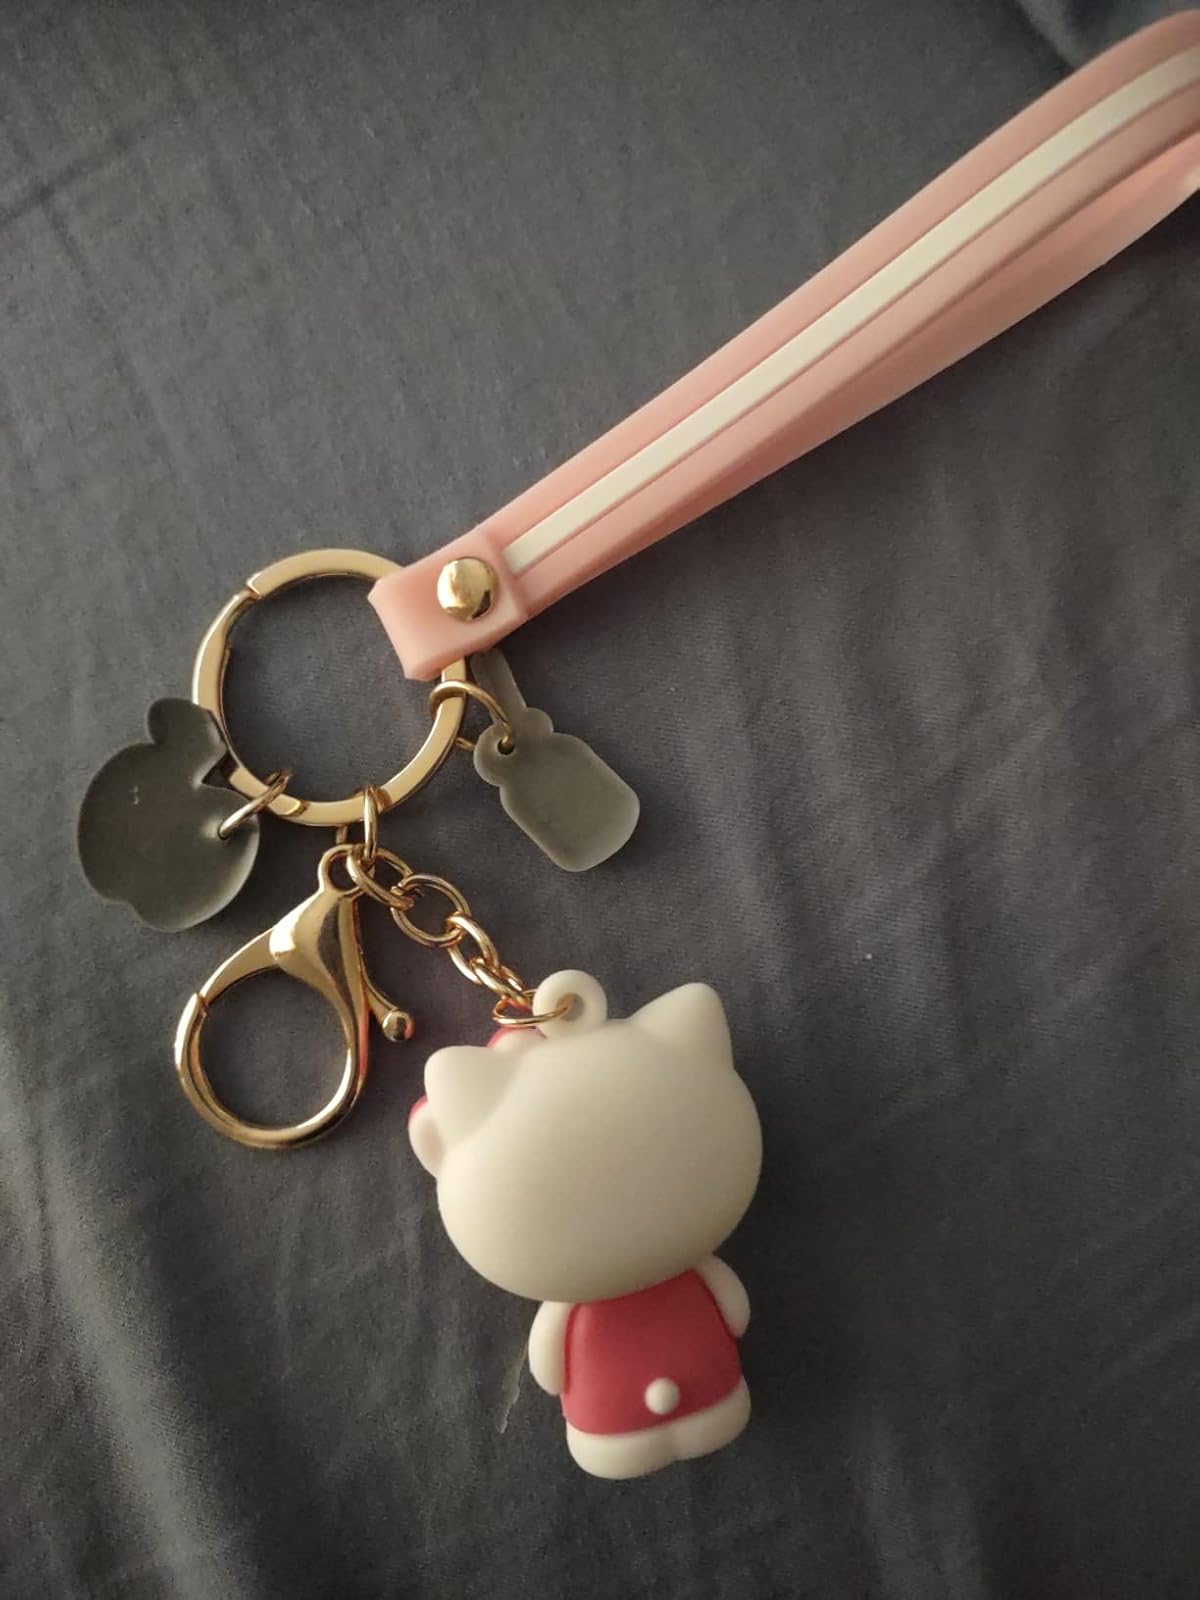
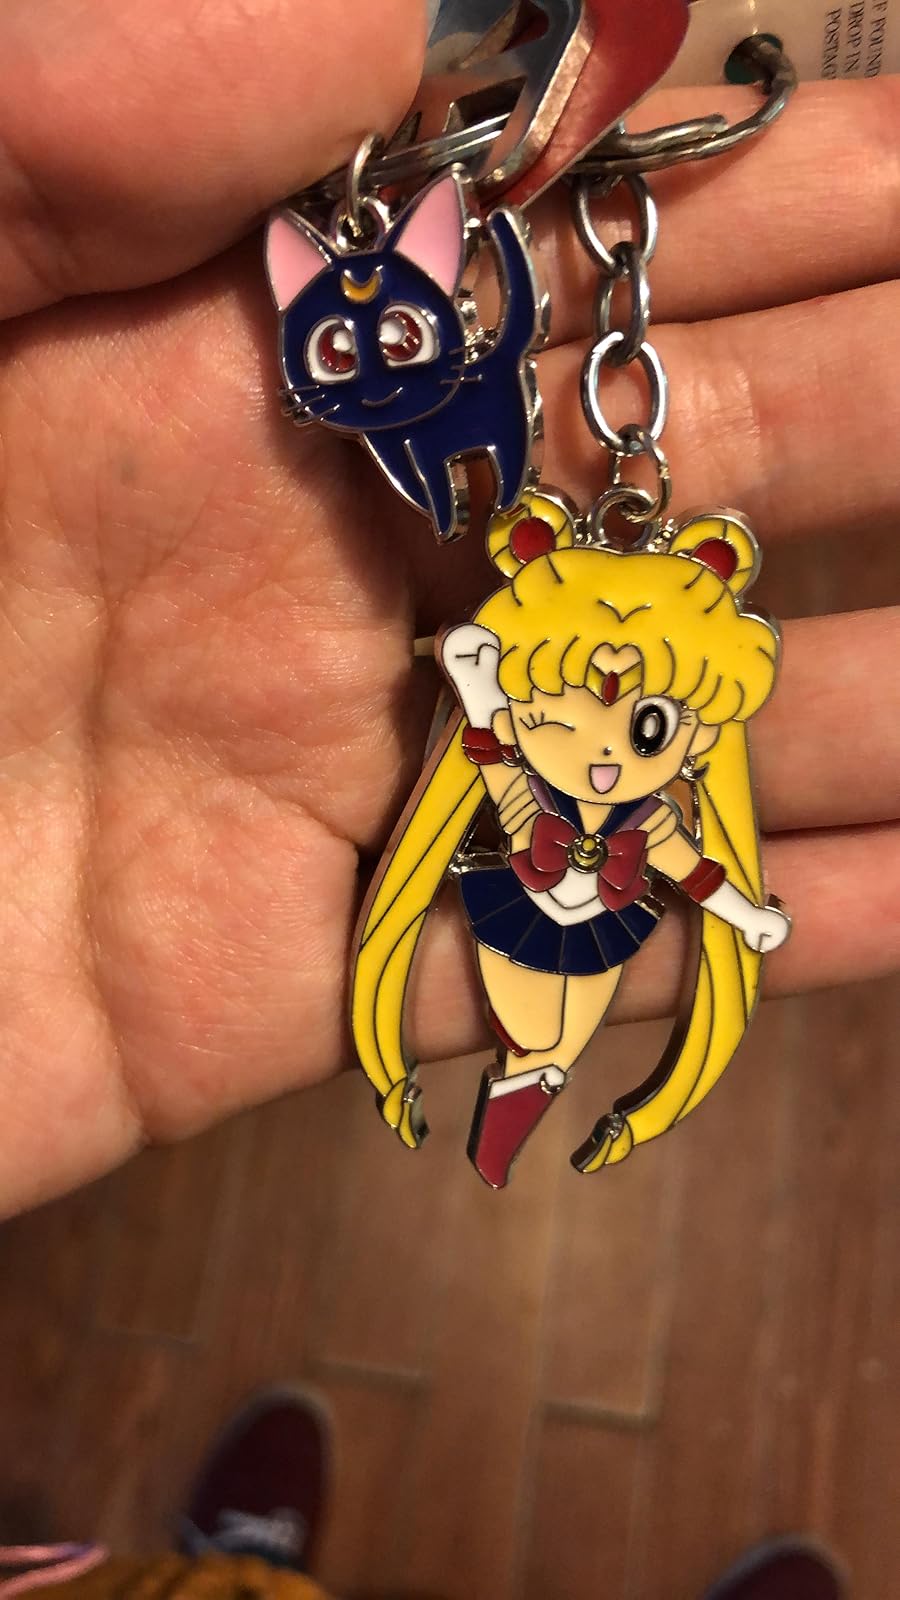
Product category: accessories_keychain
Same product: no